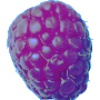
Label: Raspberry 1